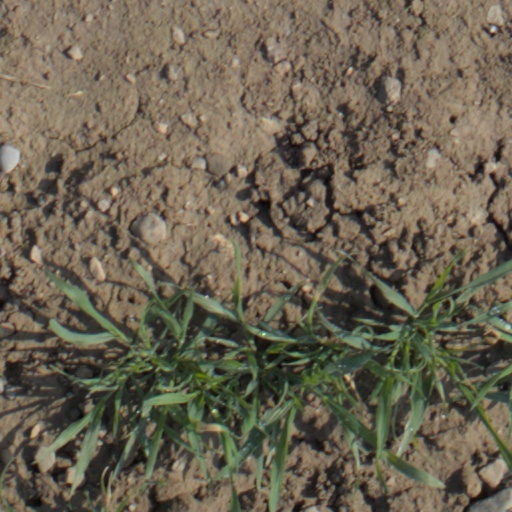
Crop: wheat